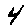
Label: 4